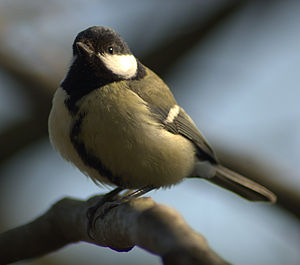
Lombard-effekten
Musvitten synger med en højere frekvens i støjforurenede bymæssige omgivelser end i mere stille omgivelser. Det hjælper den til at blive hørt gennem støjen, hvilket ellers ville forringe artsfællers mulighed for at høre dens sang.[1] Musvitten skifter til en anden frekvens ved at vælge en sangtype, hvis frekvenser i mindre grad er til stede i lydbilledet.[2]
Lombard-effekten er den ubevidste tilbøjelighed hos mennesker til at tale højere i et støjfyldt miljø. Den højere tale omfatter ikke kun en øget lydstyrke, men også andre akustiske træk som f.eks. tonehøjde, talehastighed og stavelsernes længde. Denne kompenserende effekt resulterer i en stigning i forholdet mellem signal og støj, hvilket derfor gør talen mere forståelig.